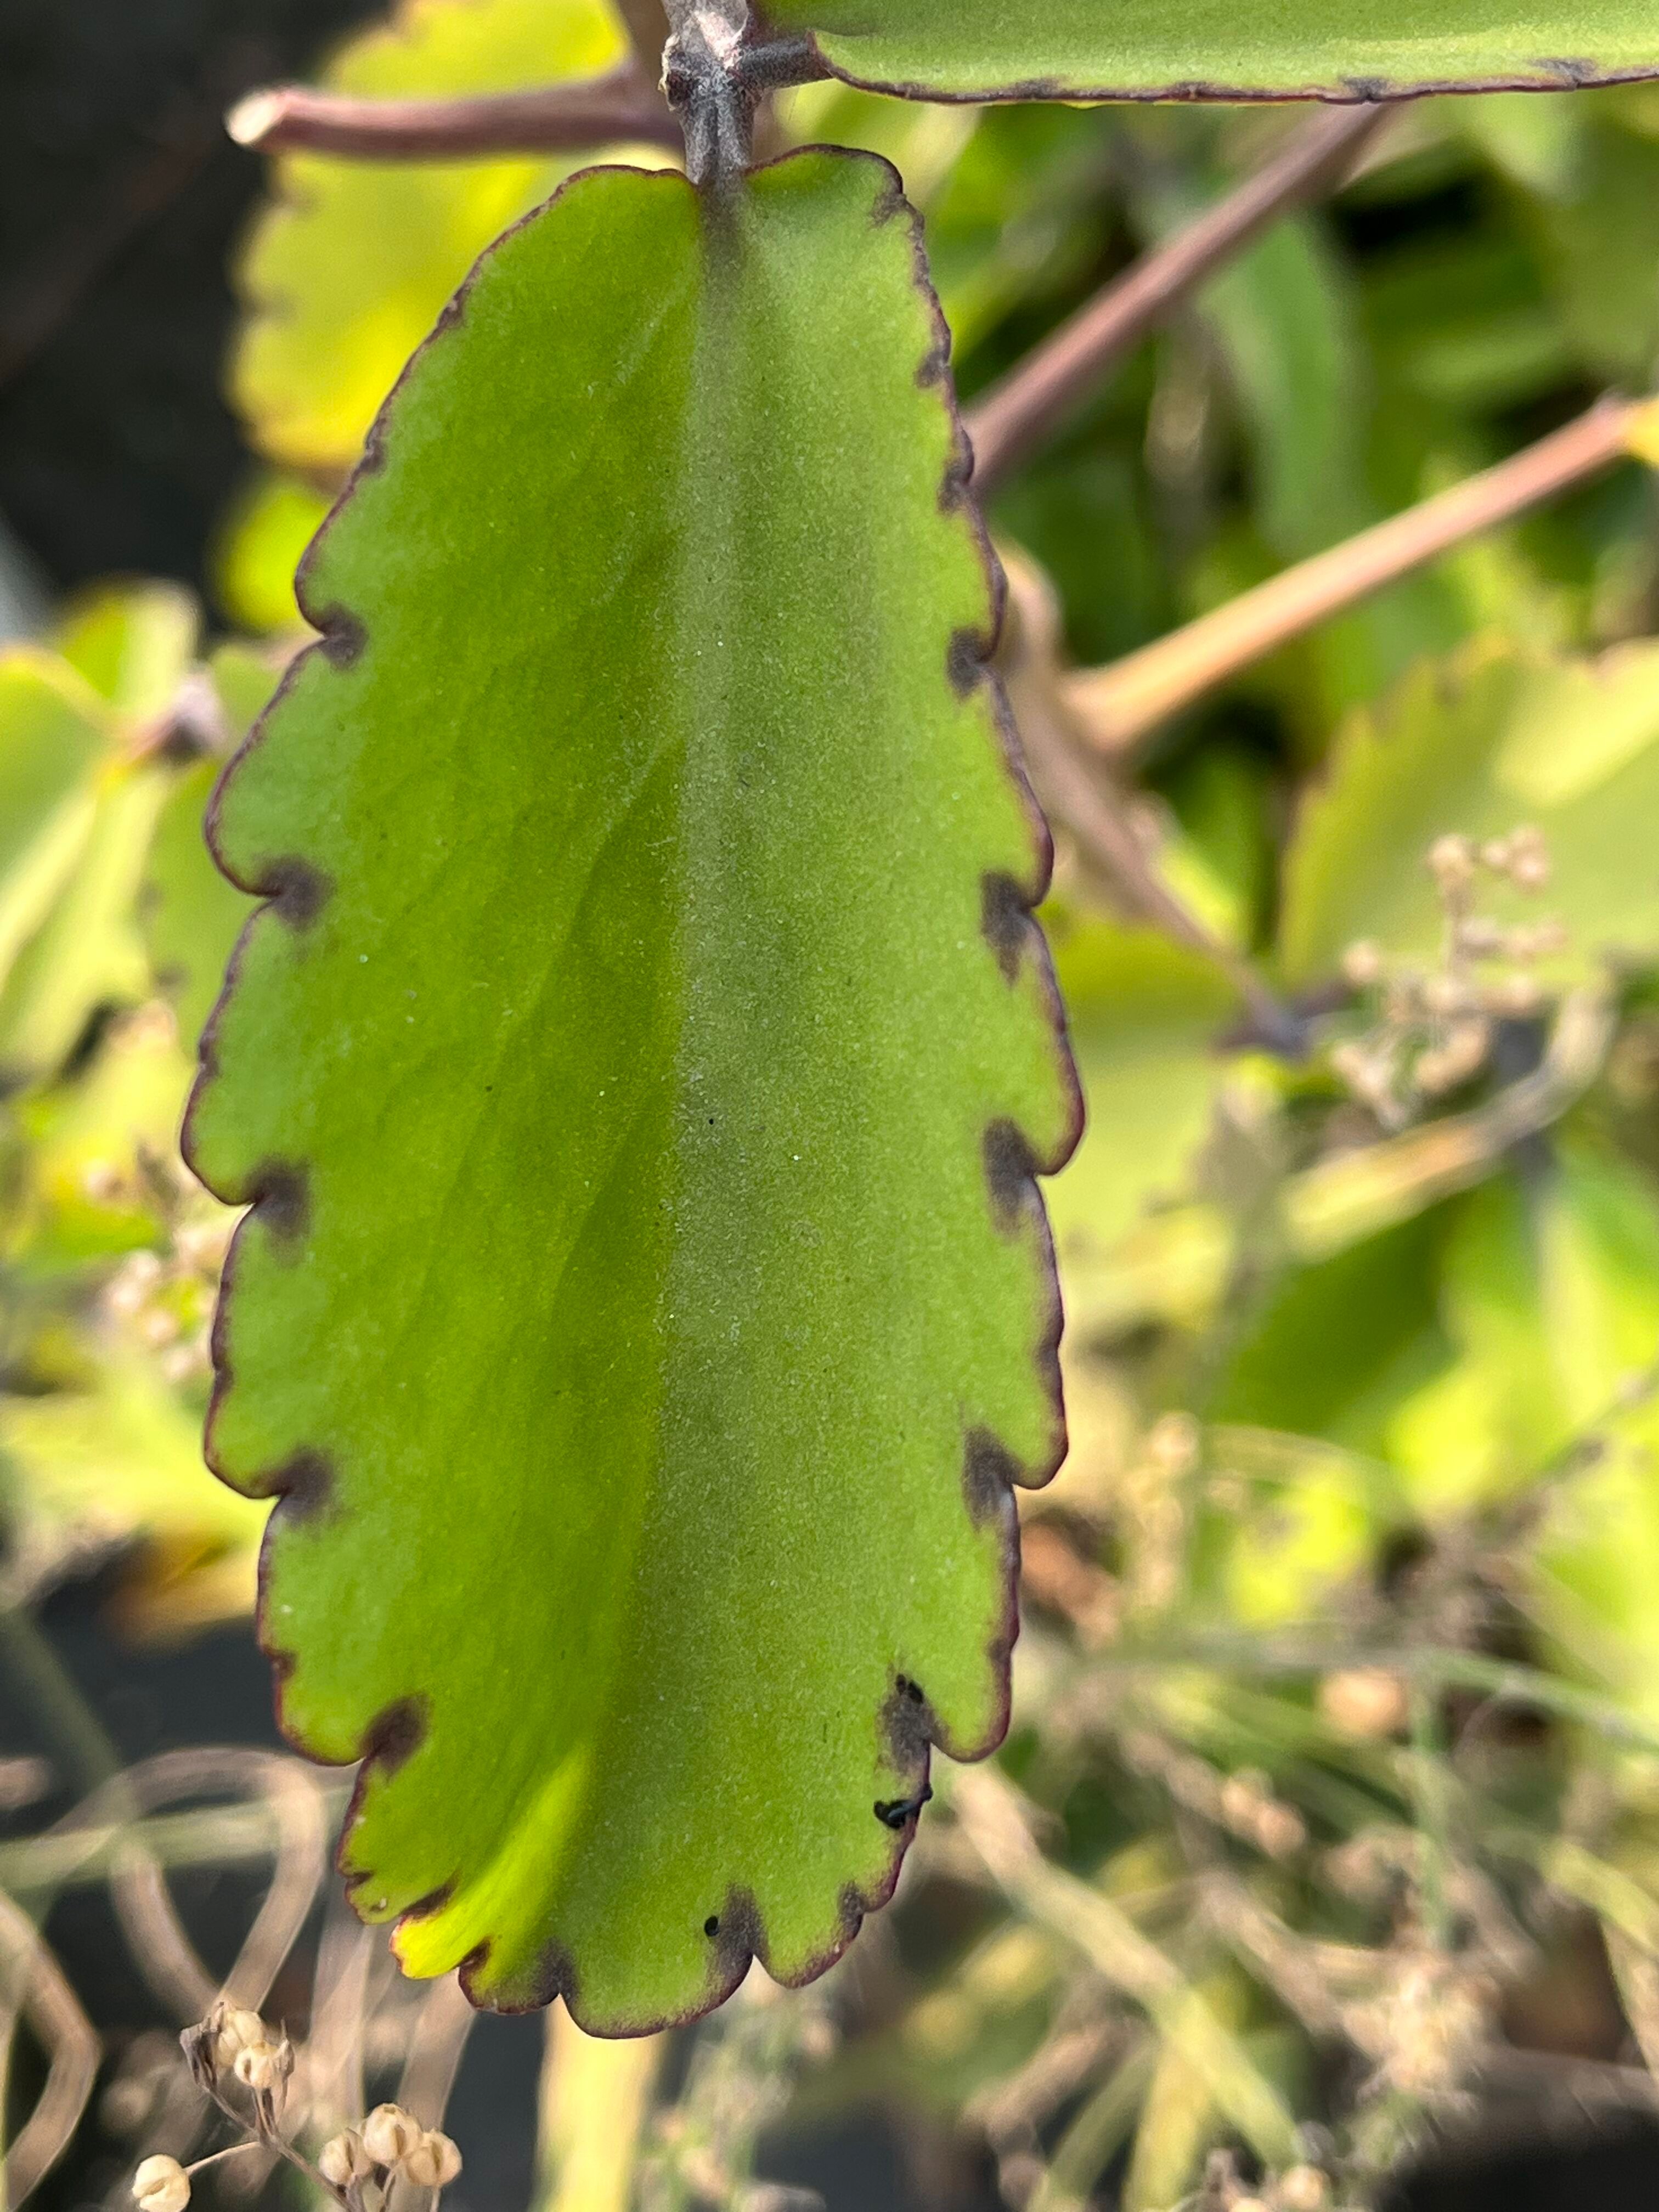
Plant species: kalanchoe-pinnata